Gaspar de Molina y Zaldívar

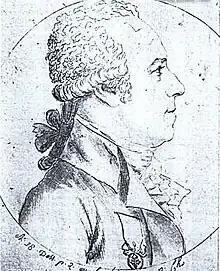
Gaspar de Molina y Zaldívar

Gaspar de Molina y Zaldívar (1741–1806) was a Spanish architect, painter, poet and writer.